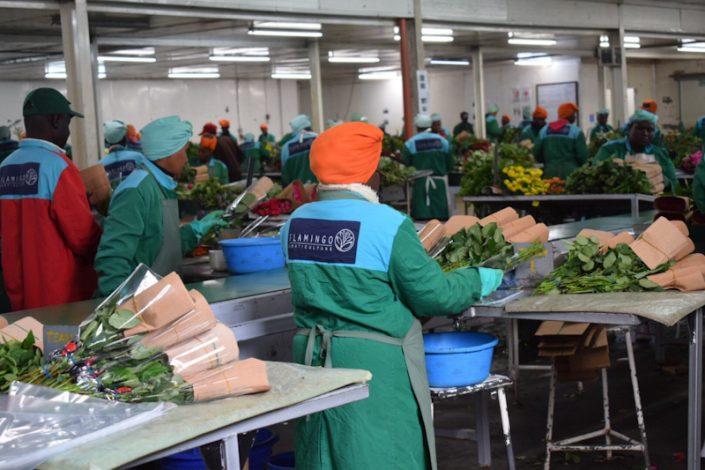
Watu wengi katika eneo hili wanaonekana wakiwa wamevaa sare ambazo zinafanana. Eneo hili huwa linatumika kama mahali pa uchaguzi na uuzaji wa maua.